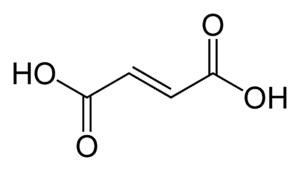
Fumarsyre
Fumarsyre er et kemiske stof med formlen HO₂CCH=CHCO₂H. Denne farveløse krystallinske forbindelse er en af to isomere umættede dicarboxylsyrer, hvoraf den anden er maleinsyre, hvori syregrupperne er cis. Stoffet har en frugt-agtig smag. Saltene og estrene af fumarsyre kaldes fumarater.